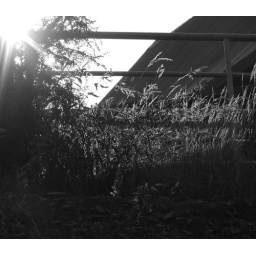
near Talybont on Usk......... love the way the gate's top bar appears to distort the roof